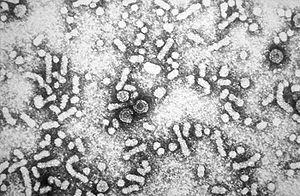
L'hépatite B est une hépatite virale due à une infection par le virus de l'hépatite B et entraînant une inflammation du foie.